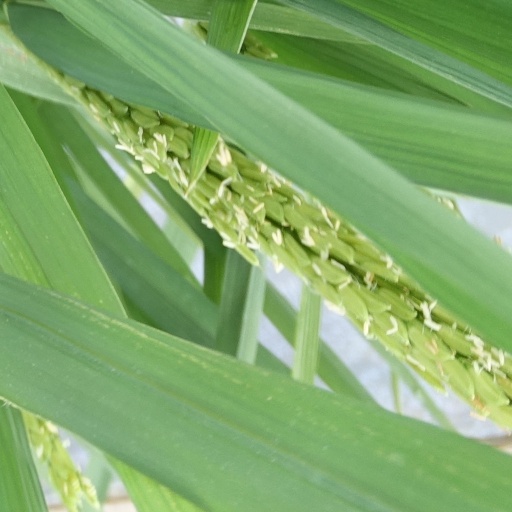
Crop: rice